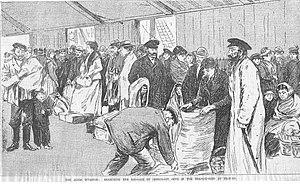
Jack l'Éventreur est le surnom donné à un tueur en série ayant sévi dans le district londonien de Whitechapel en 1888. L'affaire à laquelle le personnage est lié, depuis l'époque de son déroulement jusqu'à aujourd'hui, donna lieu à maintes hypothèses et inspira bon nombre d'œuvres en tous genres, lui conférant un statut de mythe moderne.